Phantom of the Opera (1943 film)

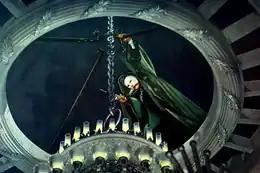
Claude Rains as the "Phantom of the Opera".

Violinist Erique Claudin is dismissed from the Paris Opera House after revealing that he is losing the use of the fingers of his left hand. Unbeknownst to the conductor, who assumes Claudin can support himself, the musician has used all his money to help anonymously fund voice lessons for Christine Dubois, a young soprano to whom he is devoted. Meanwhile, Christine is pressured by Inspector Raoul Dubert to quit the Opera and marry him. But famed opera baritone Anatole Garron hopes to win Christine's heart despite this. Christine considers them both good friends but doesn't openly express if she loves them.